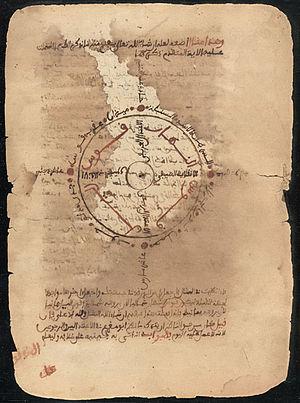
Les manuscrits de Tombouctou sont un ensemble de copies d'ouvrages plus anciens connus dans le monde afro-musulman ainsi que des productions locales originales datant, pour la plupart, de la période allant du XVIIe au XIXe siècle. D'une taille très variable, on estime que leur nombre s'élève à plusieurs dizaines de milliers, conservés à Tombouctou et dans toute la région.